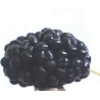
Label: mulberry